Paco de Lucía

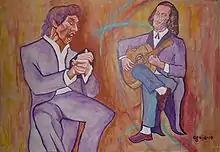
With Camarón de la Isla in a painting by Antonio Guijarro Morales

In the late 1960s, de Lucía toured Europe with a group called Festival Flamenco Gitano and encountered other new talents in the flamenco world including singer Camarón de la Isla, with whom he enjoyed a fruitful collaboration between 1968 and 1977. They recorded ten albums together and received considerable acclaim. Richard Nidel said that their partnership was "central to the history of flamenco in the last quarter of the twentieth century."